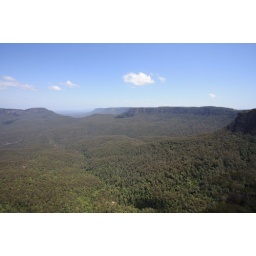
De blauwe waas over de blue mountains wordt veroorzaakt door het zonlicht dat weerkaatst op de olie van de eucalyptusbomen